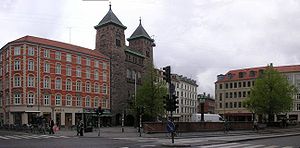
Vesterbros Torv
Vesterbros Torv i København, set fra Vesterbrogade
Vesterbros Torv er et trekantet torv, der ligger ved Vesterbrogade og Gasværksvej i København.